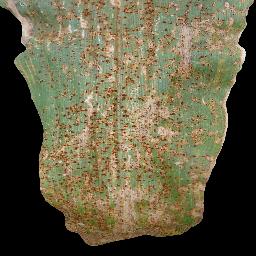
Label: Corn___Common_rust